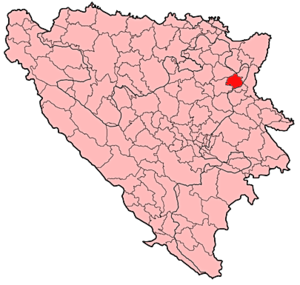
Kalesija est une ville et une municipalité de Bosnie-Herzégovine située dans le canton de Tuzla et dans la Fédération de Bosnie-et-Herzégovine. Selon les premiers résultats du recensement bosnien de 2013, la ville intra muros compte 2 220 habitants et la municipalité 36 748.